People Power Revolution

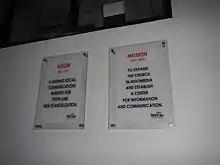
Radio Veritas

After Cardinal Vidal's February 13 condemnation of the snap election's fraudulent result, Cardinal Sin went on Radio Veritas at around 9 p.m. on February 22 and exhorted Filipinos in the capital to aid rebel leaders by going to the section of EDSA between Camp Crame and Aguinaldo and giving emotional support, food and other supplies. For many, this seemed an unwise decision since civilians would not stand a chance against a dispersal by government troops. Many people, especially priests and nuns, still trooped to EDSA.